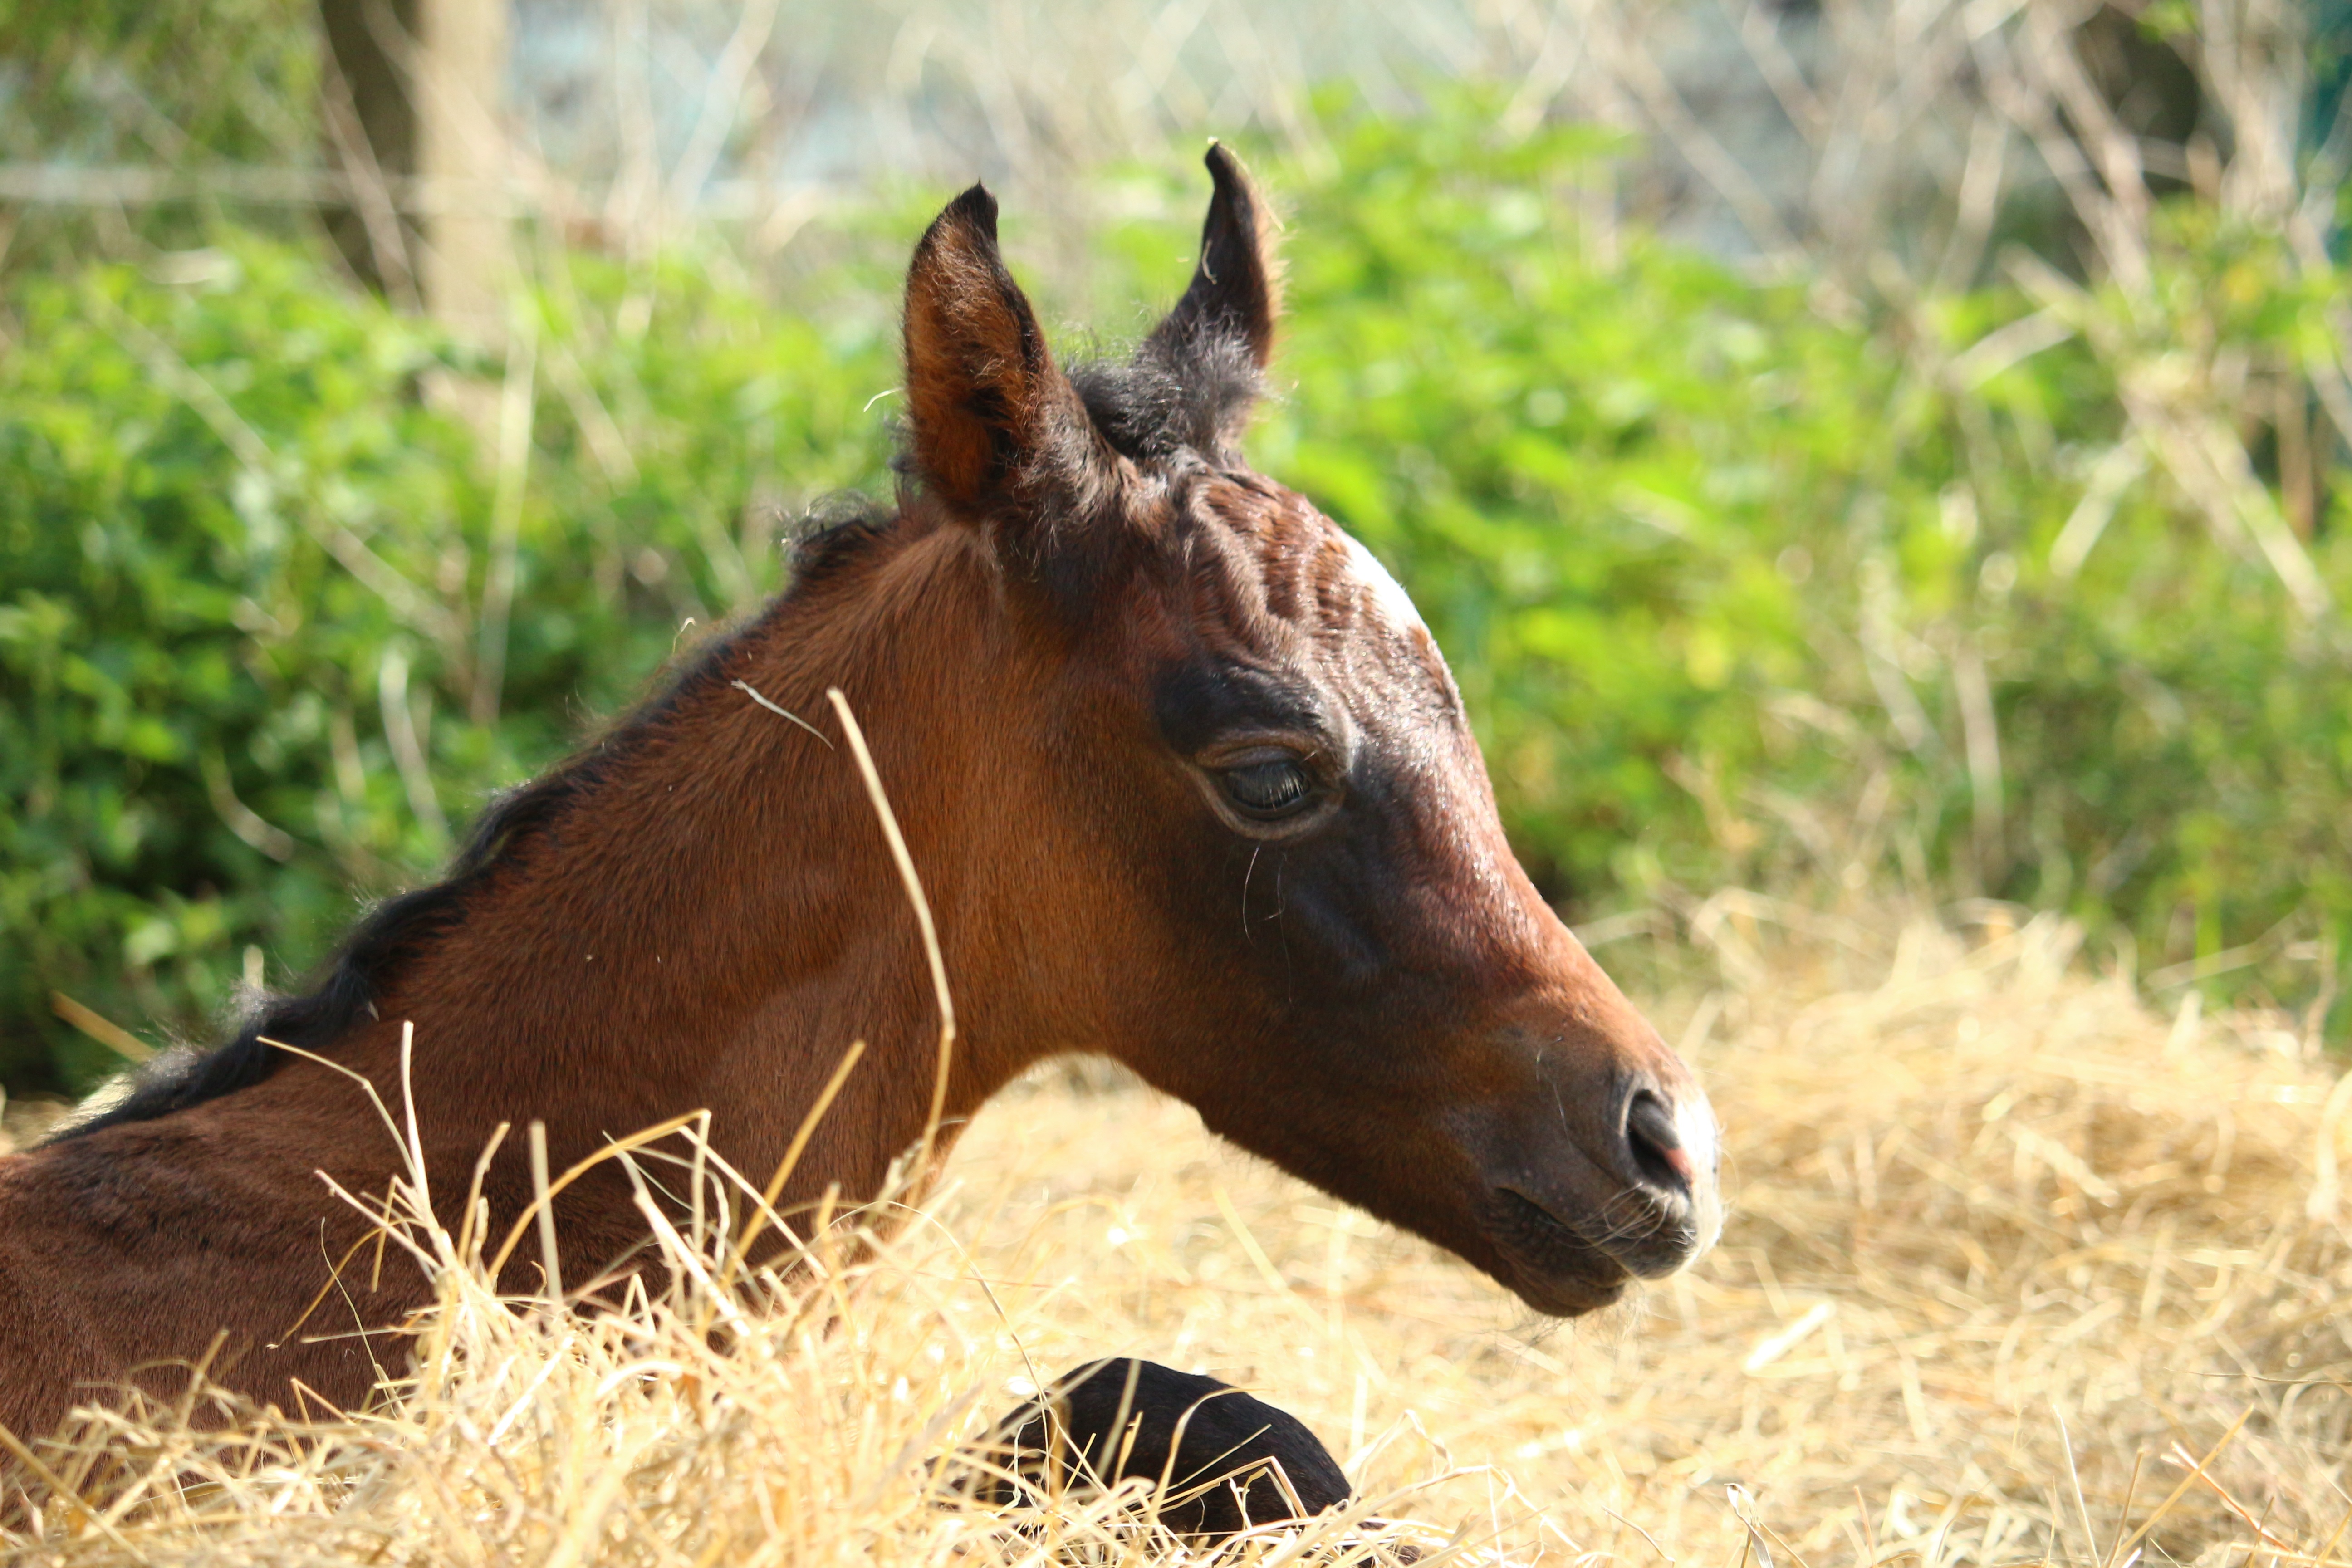
grass, meadow, wildlife, pasture, grazing, horse, mammal, stallion, mane, fauna, vertebrate, mare, foal, colt, thoroughbred arabian, brown mold, pack animal, suckling, horse like mammal, mustang horse